Lars Jacobsen

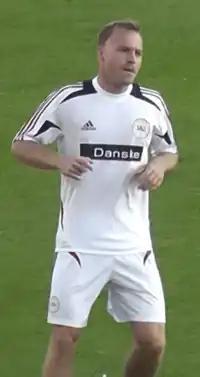
Lars Jacobsen playing for Denmark.

In 1995, Jacobsen made his debut for Denmark at Denmark U16 level. In subsequent years, he represented national youth sides in various age categories: U17 (11 games), U19 (19 games, 1 goal) and U21 (26 games).